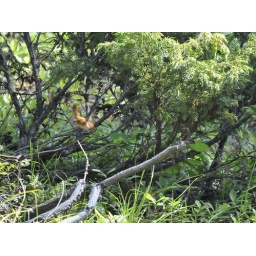
This male was driving the female into the bushes beneath the feeder. She had to work really hard to get to the feeder. Interesting display